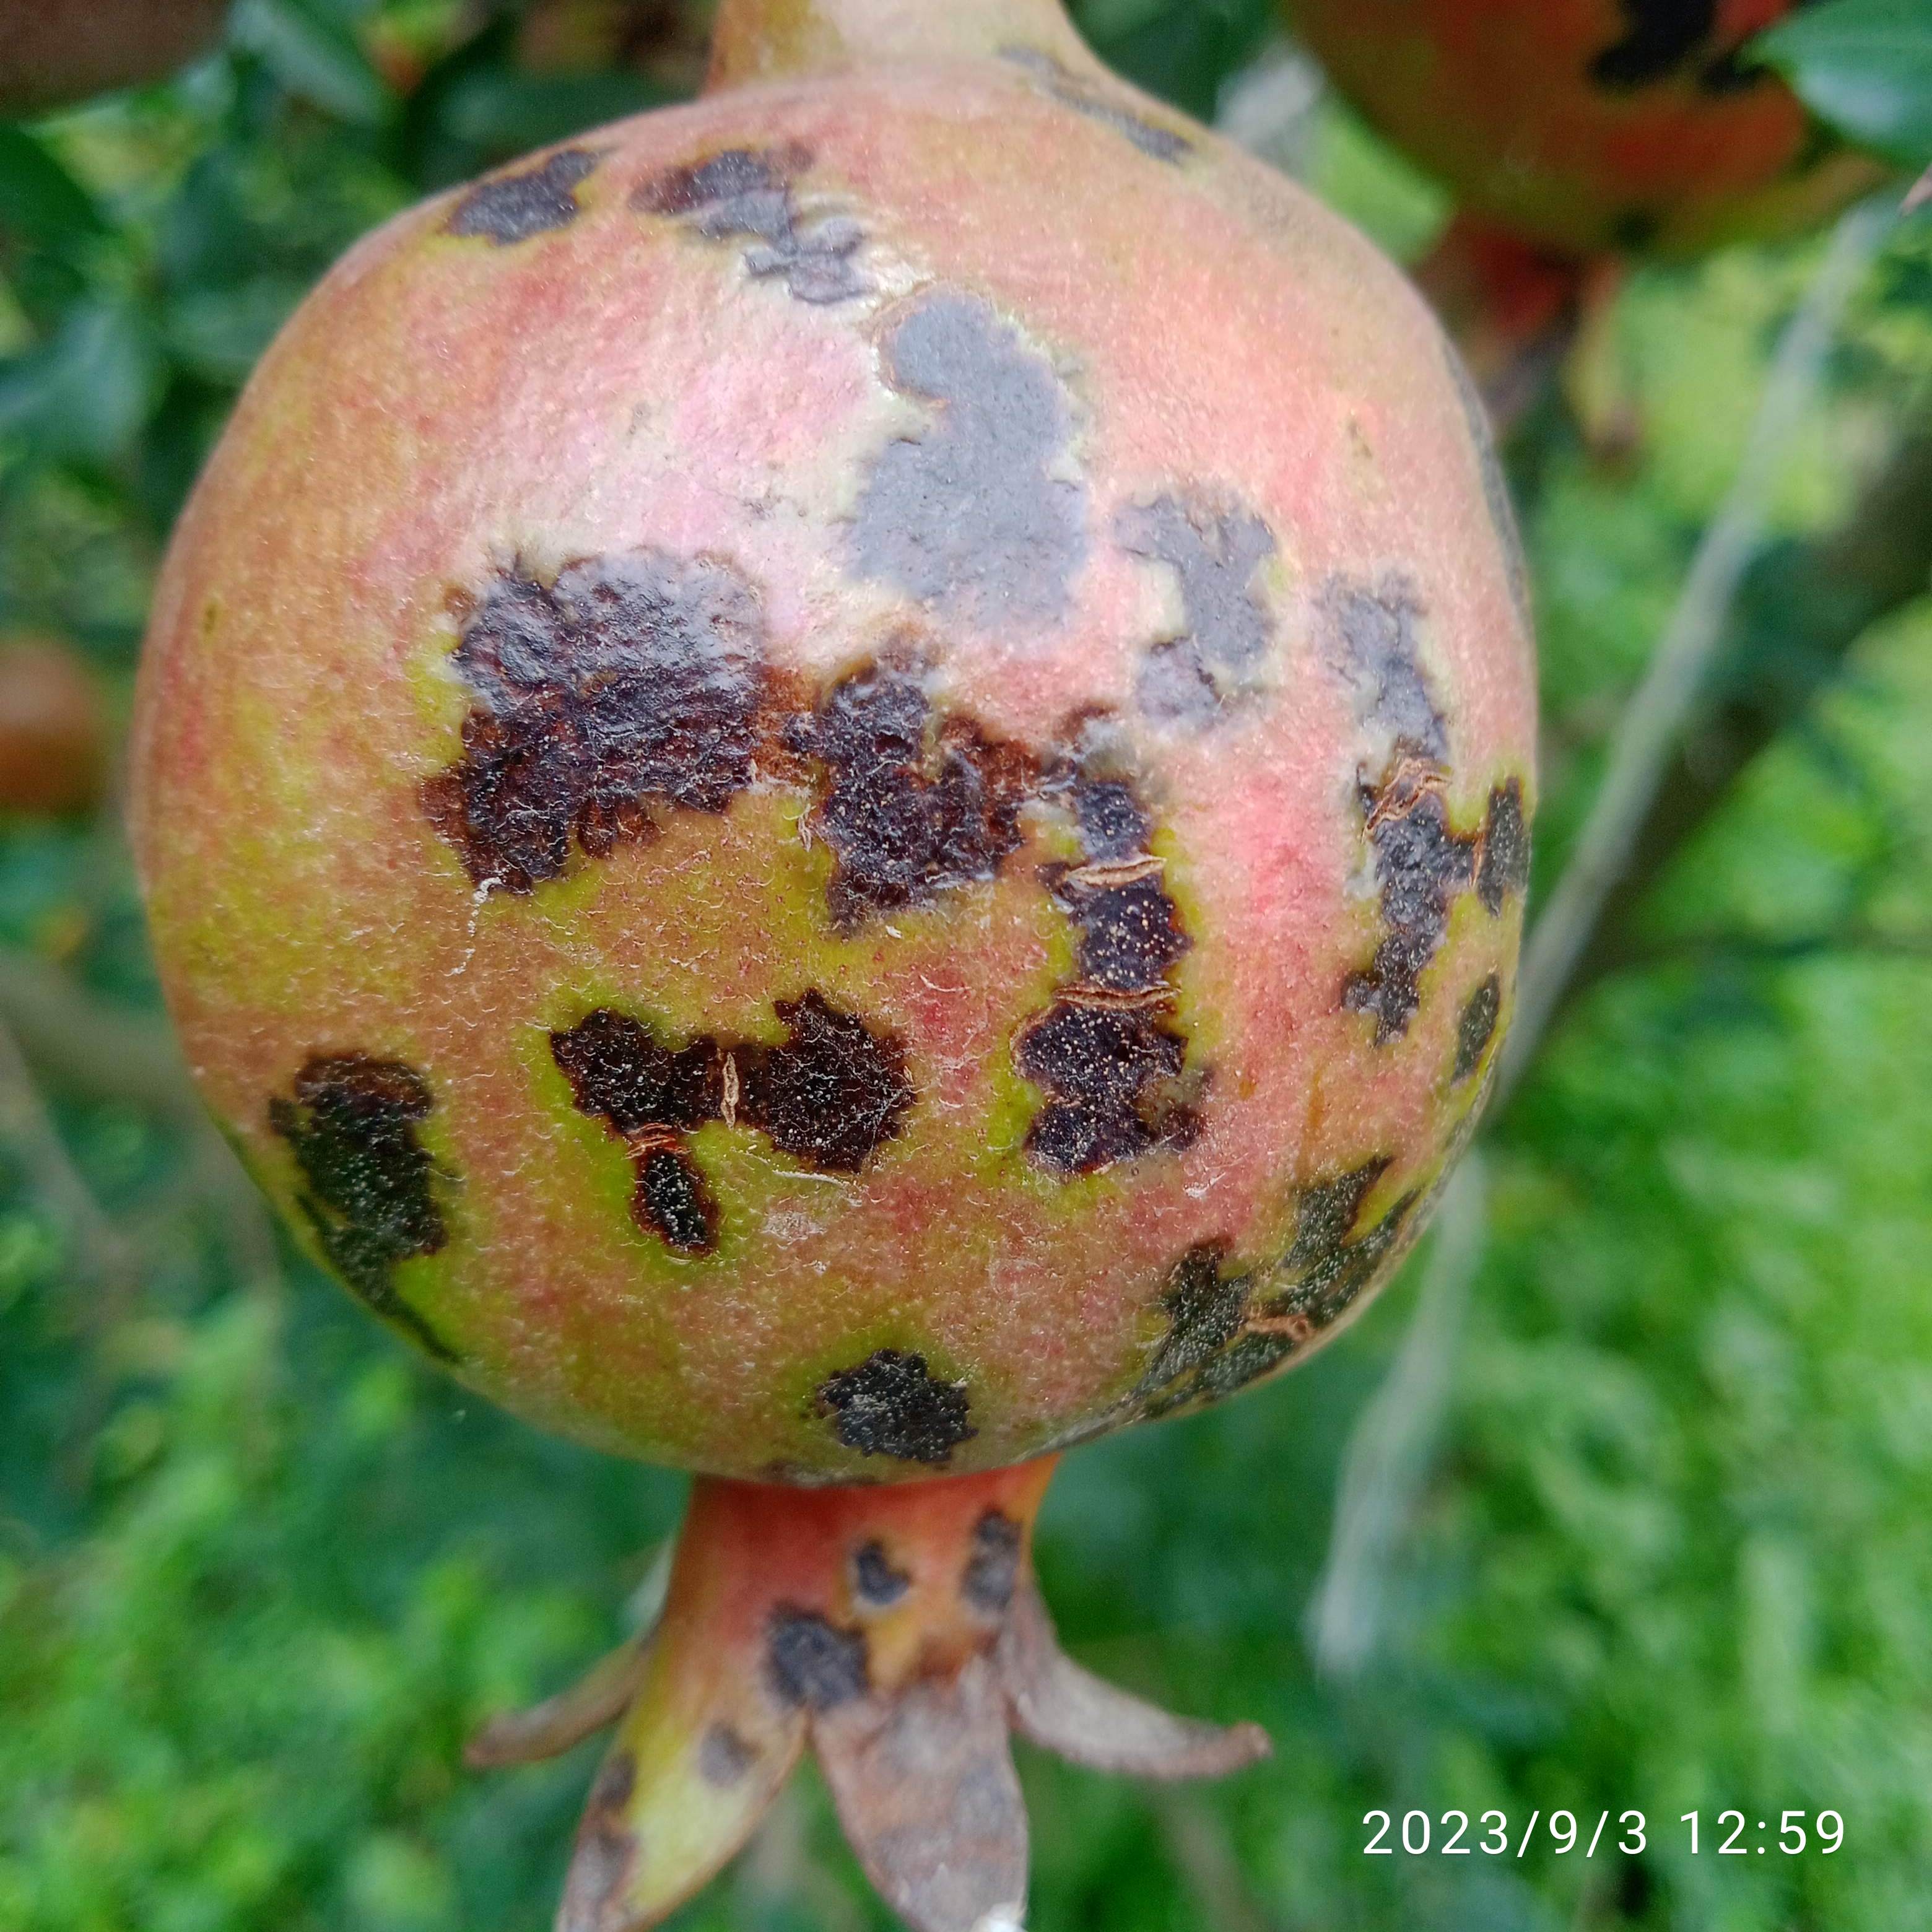
Label: Anthracnose